Colossus of Ostermunzel

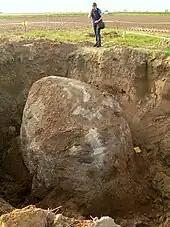
Colossus of Ostermunzel during excavation in August 2014

The Colossus of Ostermunzel is a glacial erratic stone found in a farmer's field east of Ostermunzel in Lower Saxony, Germany, in 2013. It was excavated and moved to a new location about away.